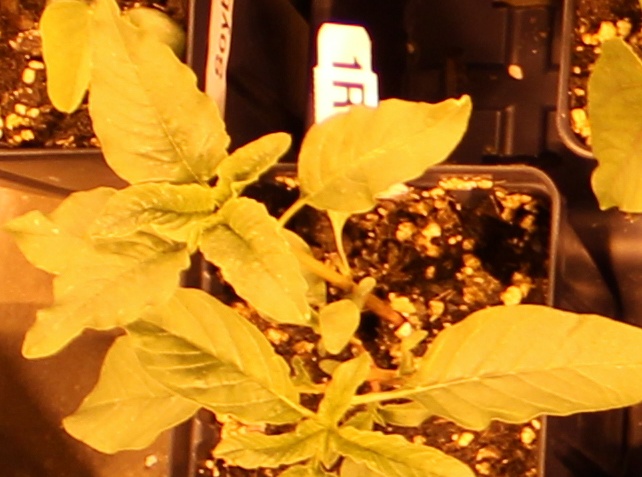
Label: Waterhemp